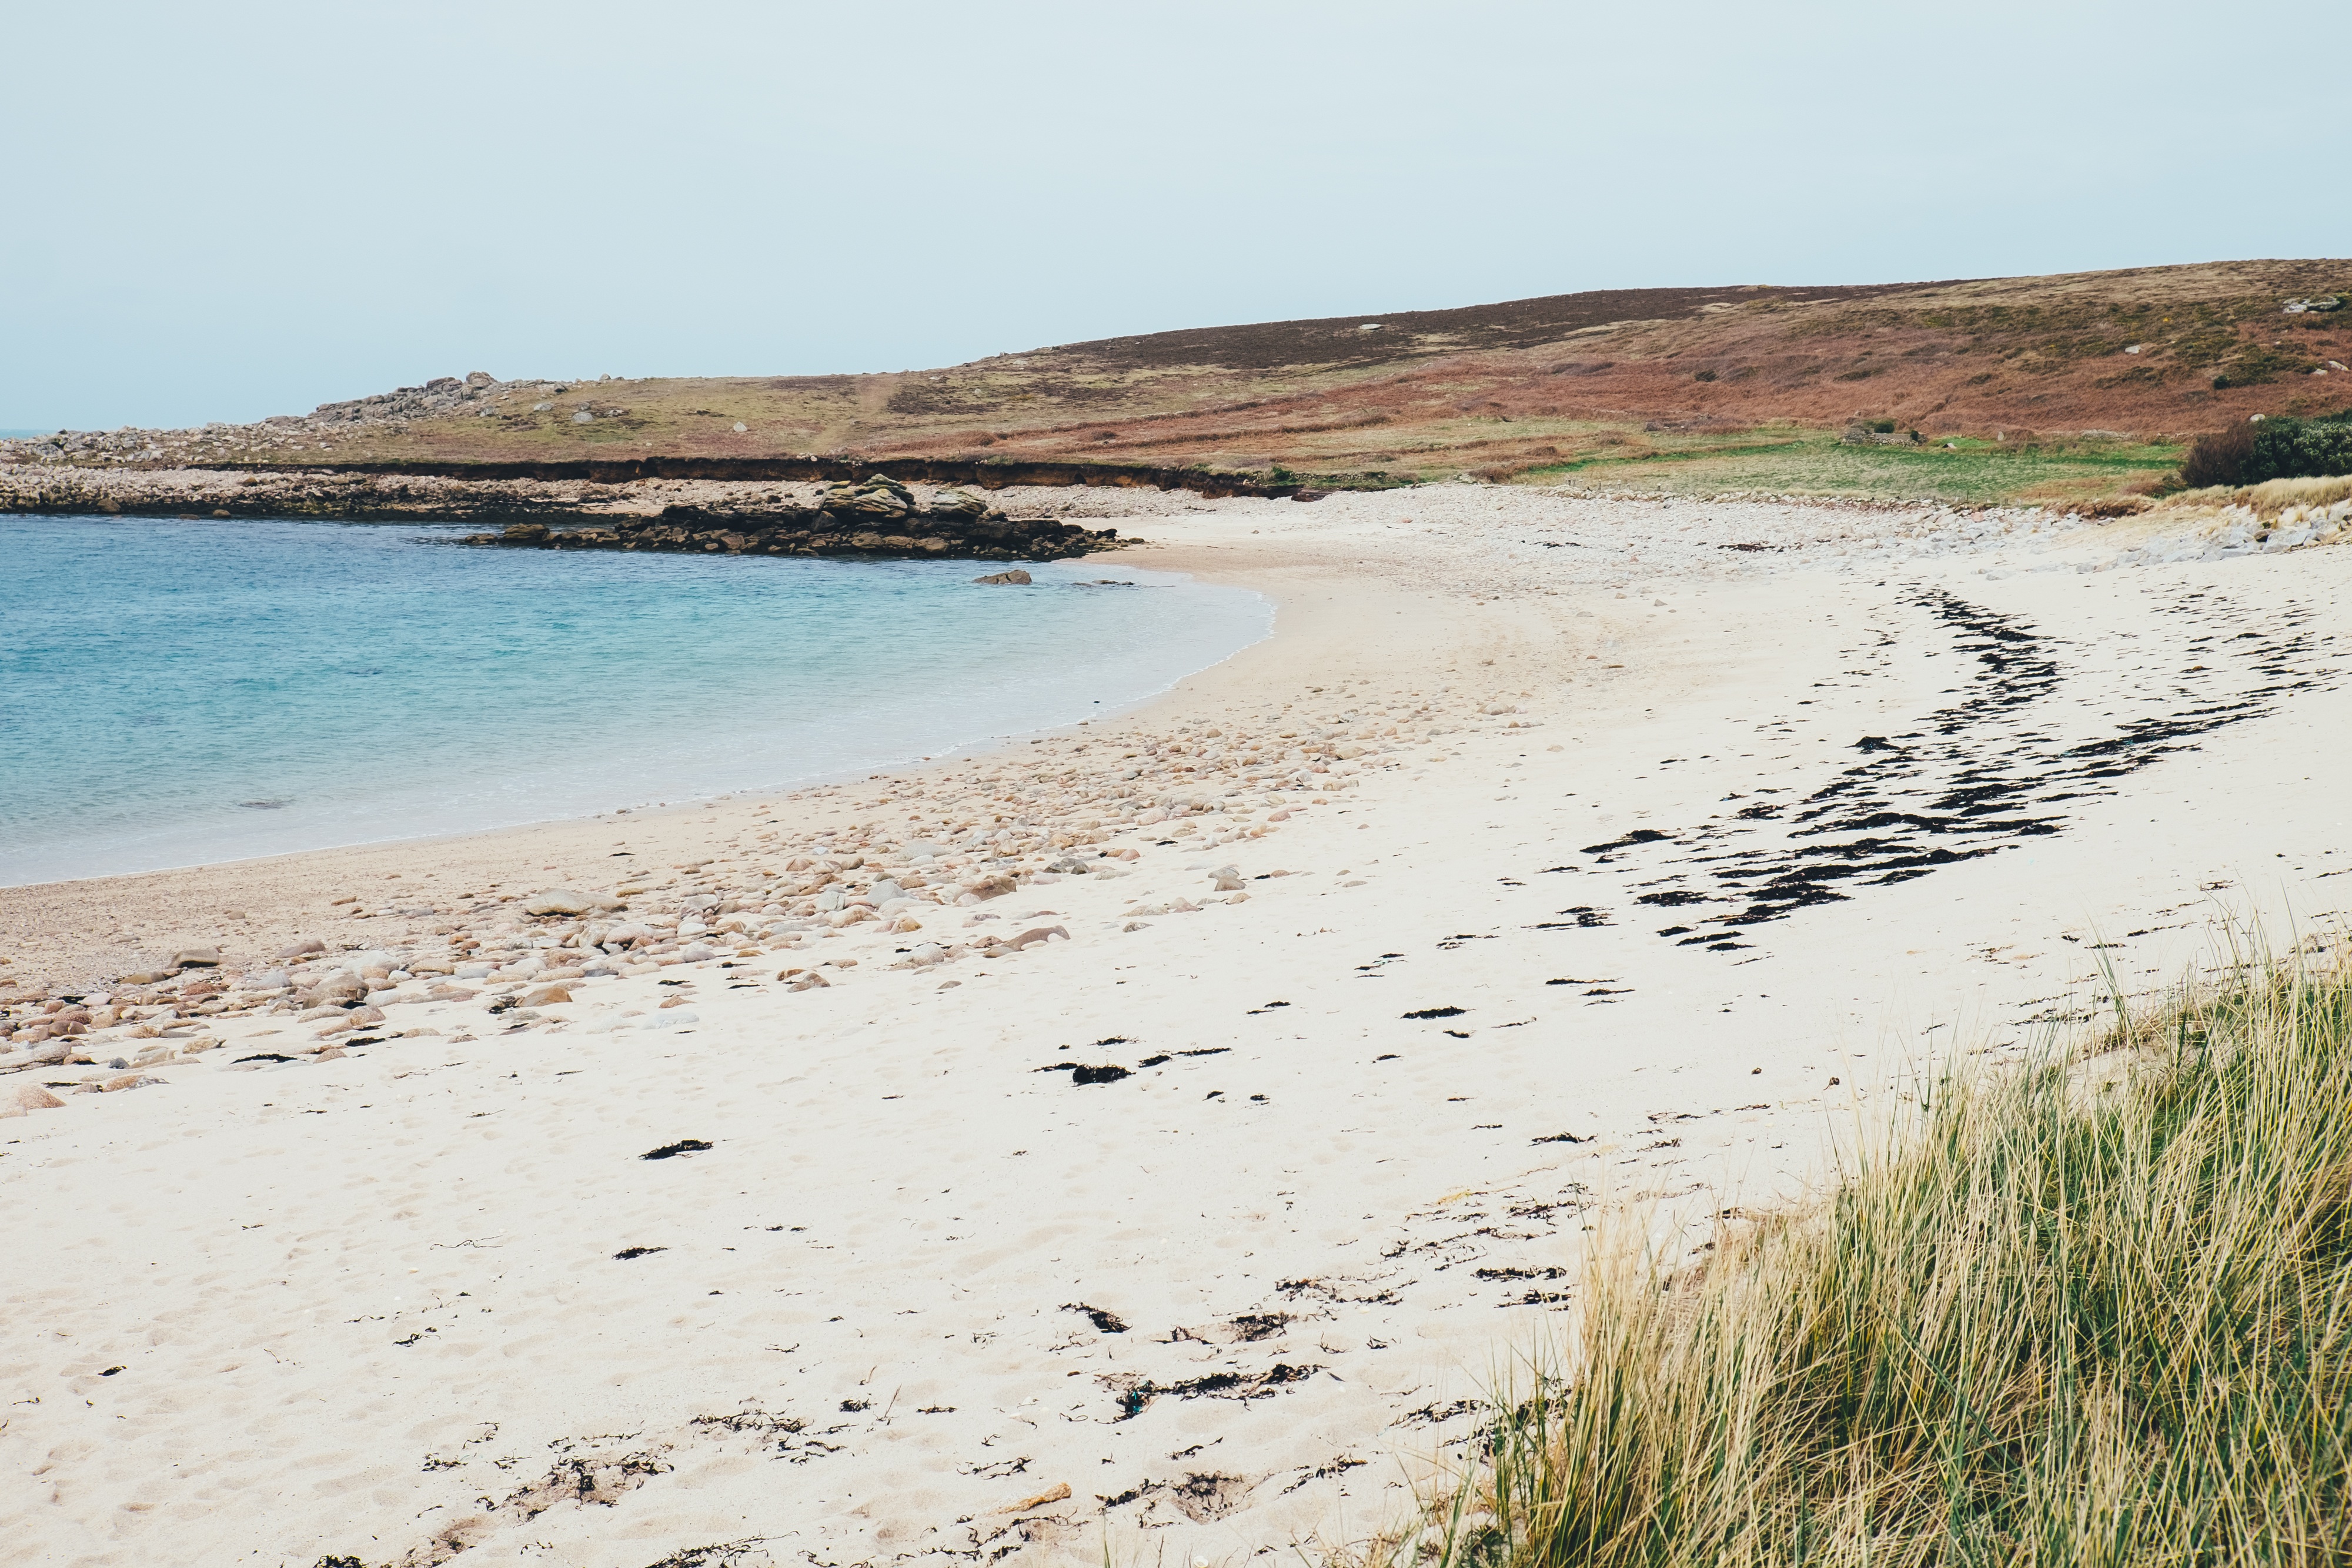
beach, sea, coast, sand, ocean, dune, shore, wave, bay, terrain, material, body of water, habitat, cape, mudflat, natural environment